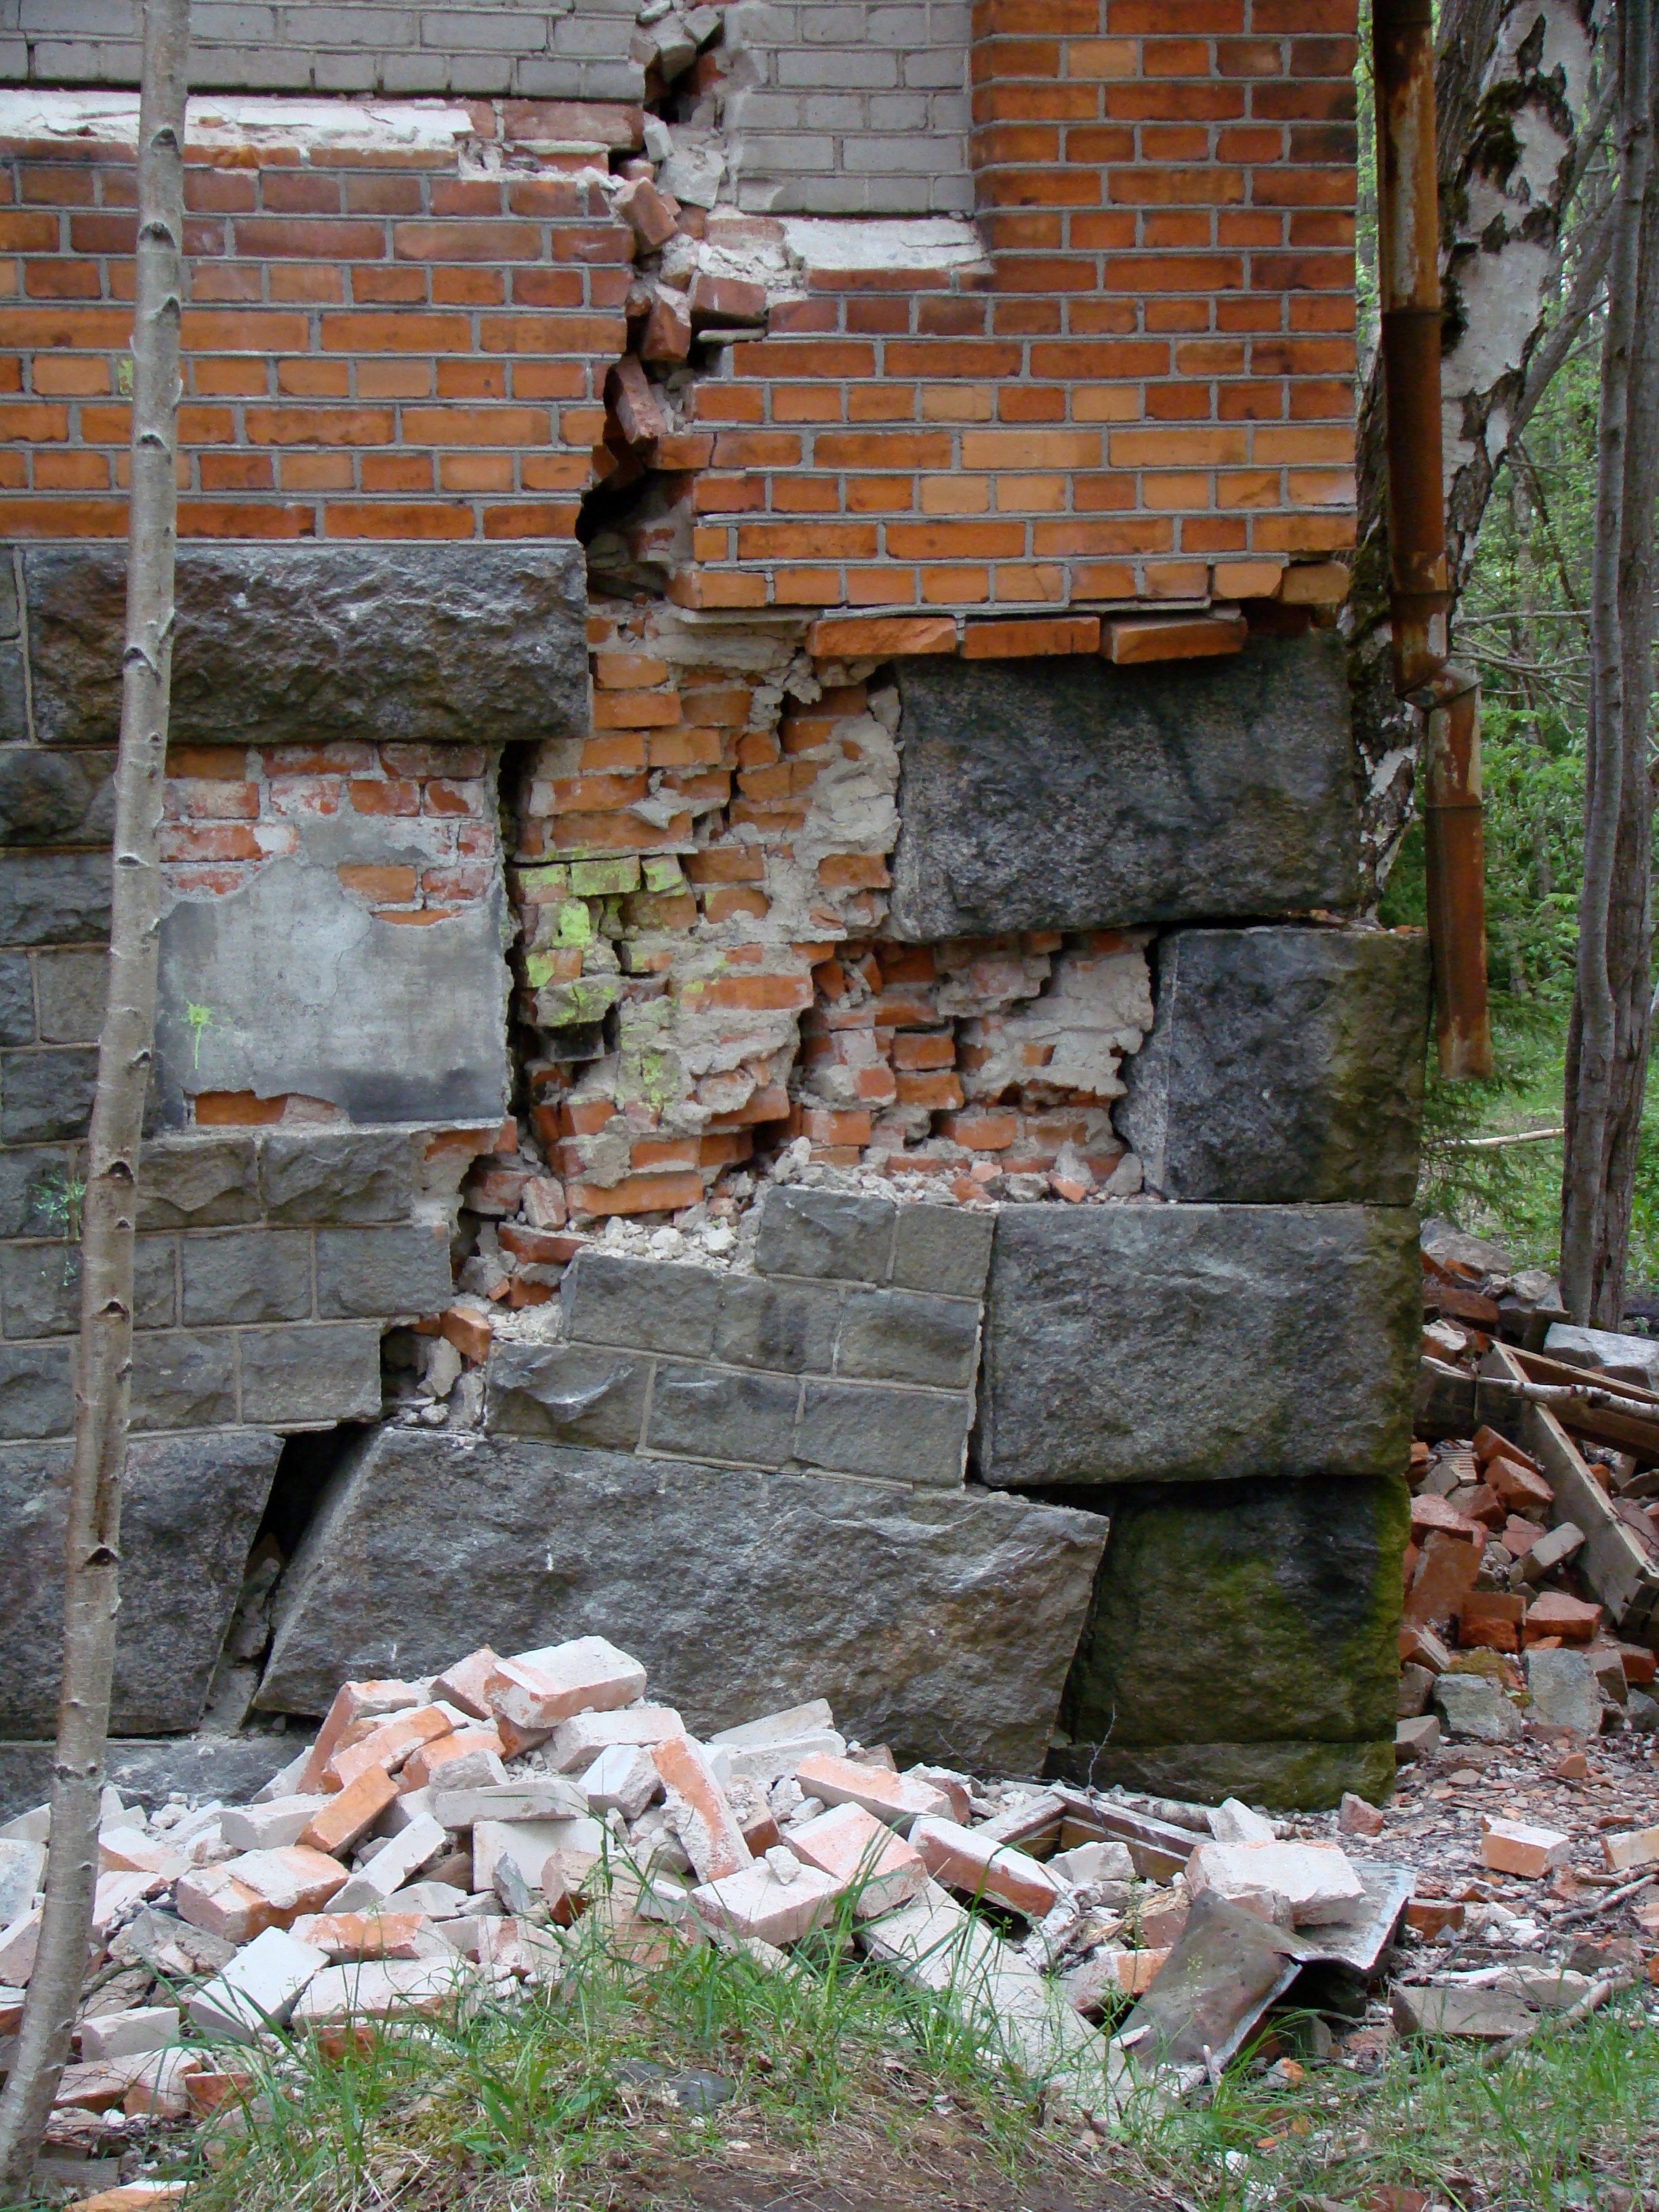
rock, wood, building, wall, backyard, crack, stone wall, ruin, brick, material, stones, ruins, bricks, brickwork, facade crack